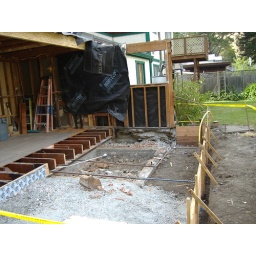
View of new area, with awful foundation exposed under the wall by the outdoor water heater.